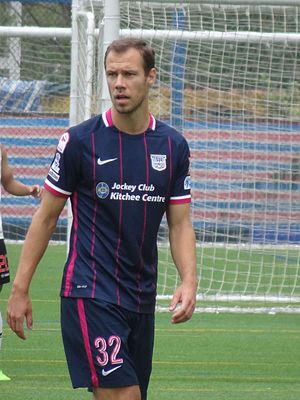
Krisztián Vadócz
Krisztián Vadócz er en ungarsk professionel fodboldspiller, der spiller for Kitchee.